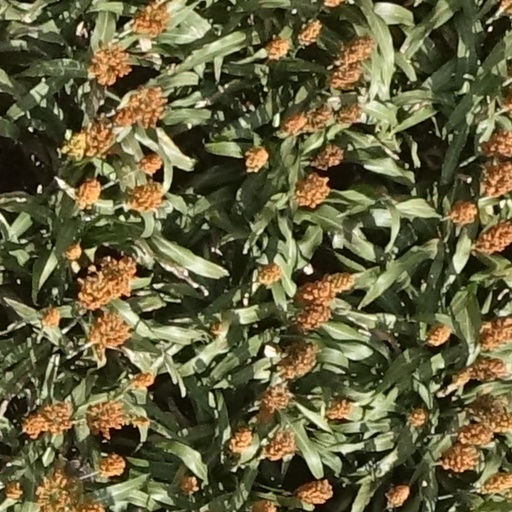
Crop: sorghum